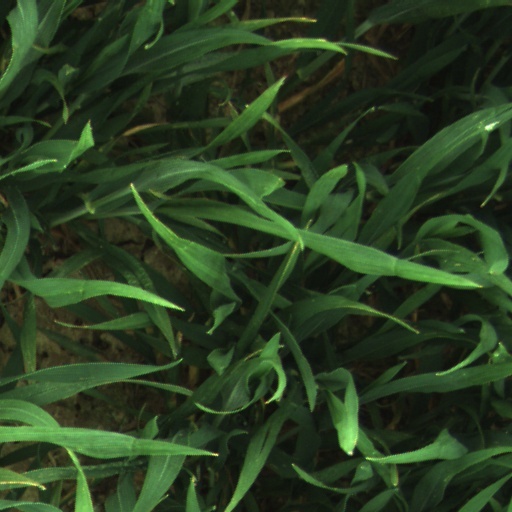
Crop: wheat